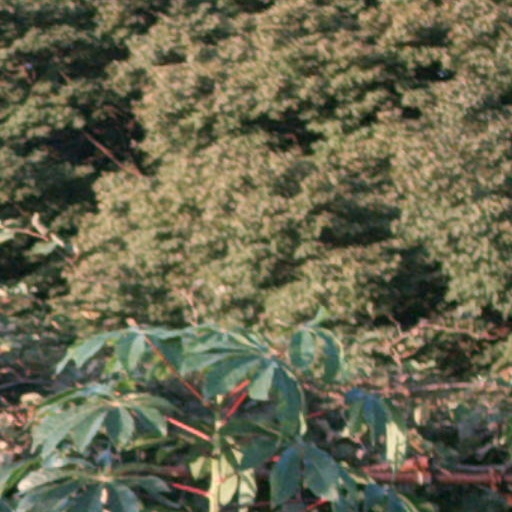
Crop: cassava